Ranke Library

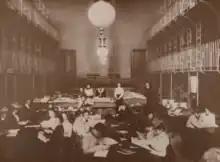
Von Ranke Library Interiors 1900.

The collection consists of around 17,000 books, 4,000 pamphlets and 430 manuscripts. In 1984, it was valued at around $3 million (equivalent to $ million in ). It includes a first edition of Martin Luther's "Table Talk", The Libellus of Telesphorus of Cosenza, a first edition copy of "The Autobiography of Benjamin Franklin" (in French), "Institutes of the Christian Religion", several volumes of "Mercurius Gallobelgicus," a pamphlet written by Thomas Müntzer, Ludovico Antonio Muratori's "", Giovanni Domenico Mansi's "Sacrorum conciliorum," the "Corpus Inscriptionum Latinarum", and extensive personal memoirs of Ranke. The collection has a large number of Venetian documents. Upon its purchase by Syracuse in 1887, "The New York Times" described the collection as "probably the rarest historical one ever owned by any one in the world".""